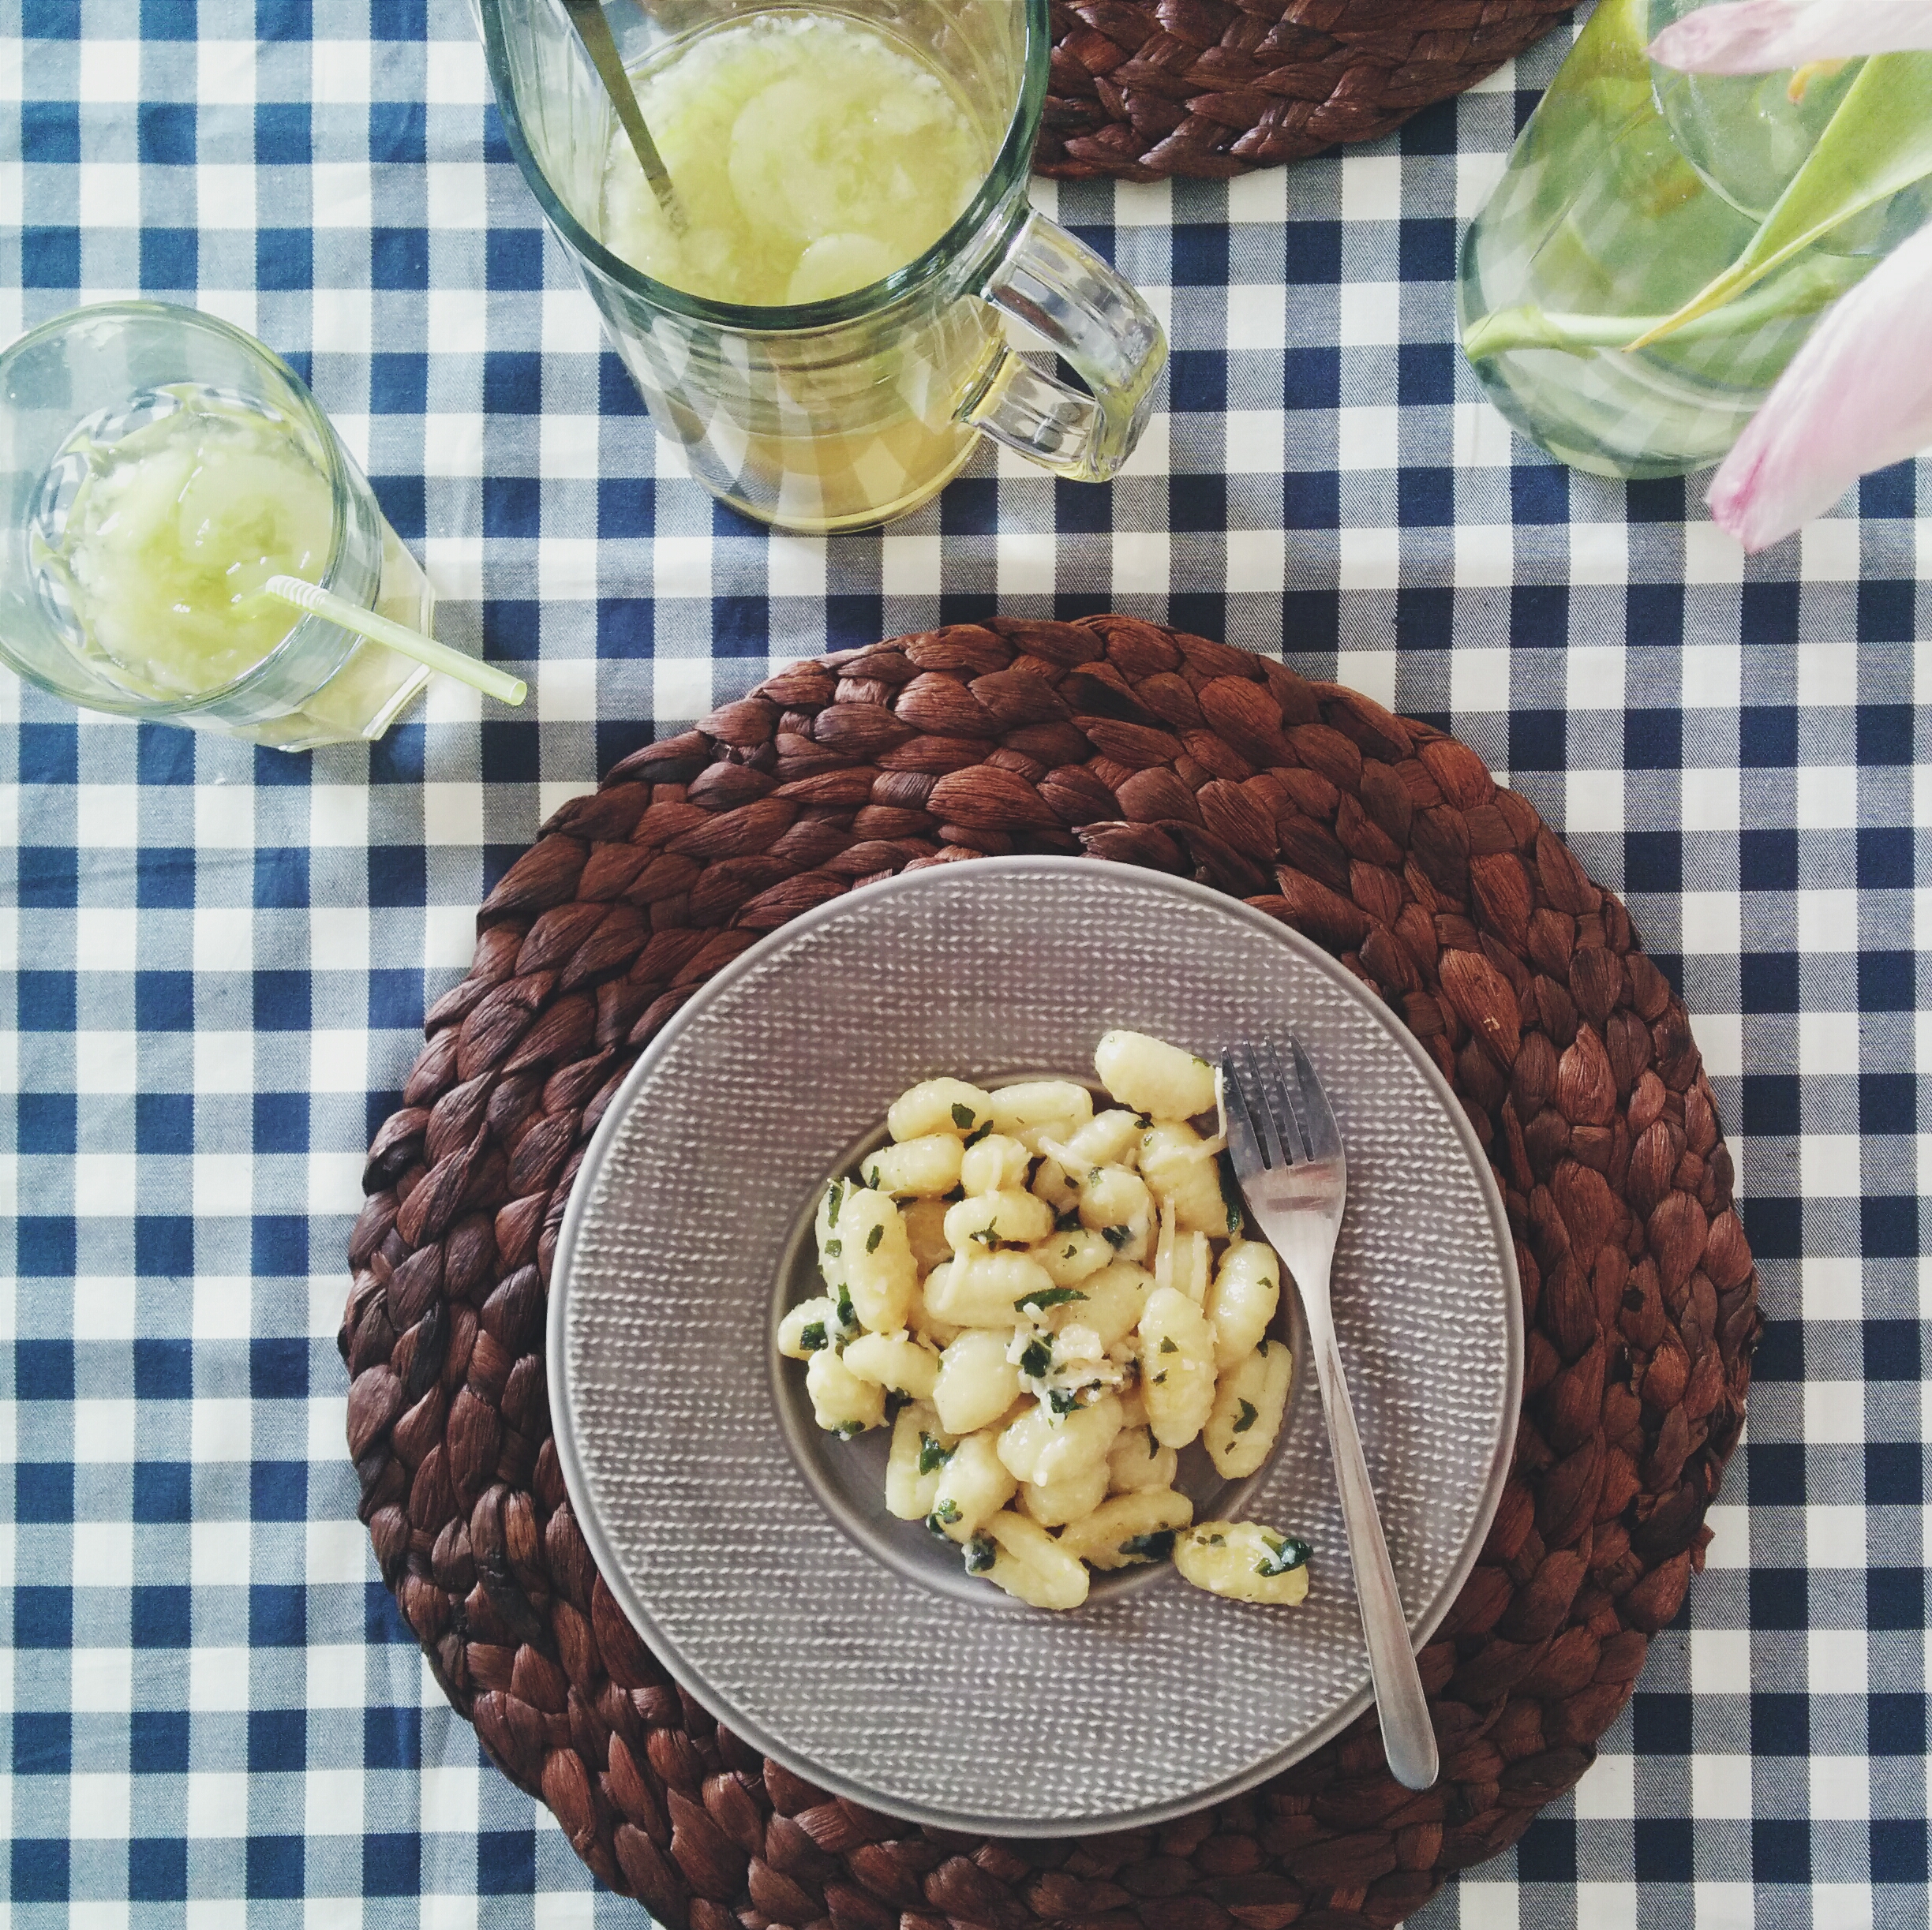
dish, cuisine, food, ingredient, produce, recipe, vegetarian food